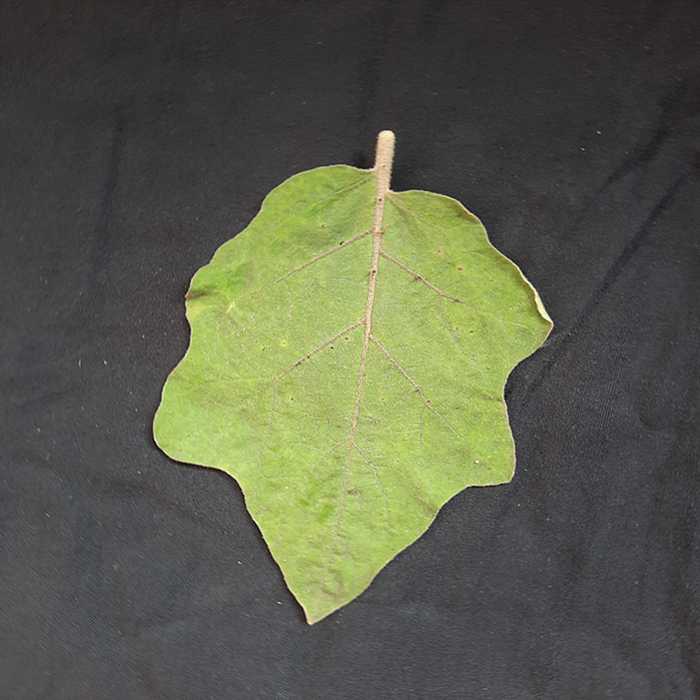
Plant: Eggplant
Label: Eggplant fresh leaf